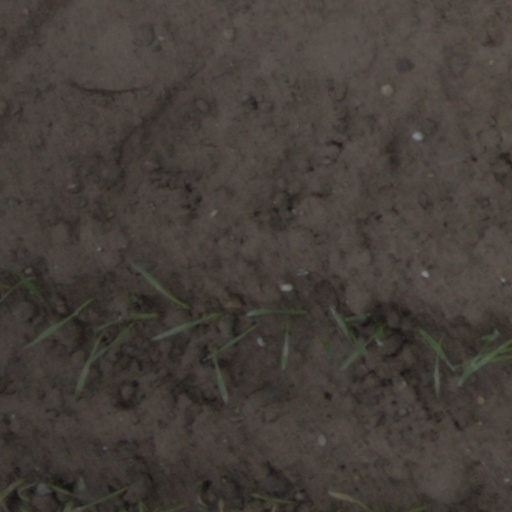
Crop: wheat